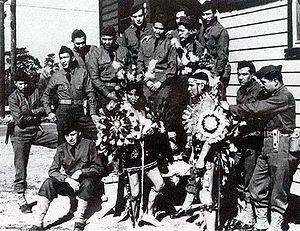
Un code talker désigne une personne qui parle en utilisant un langage codé.